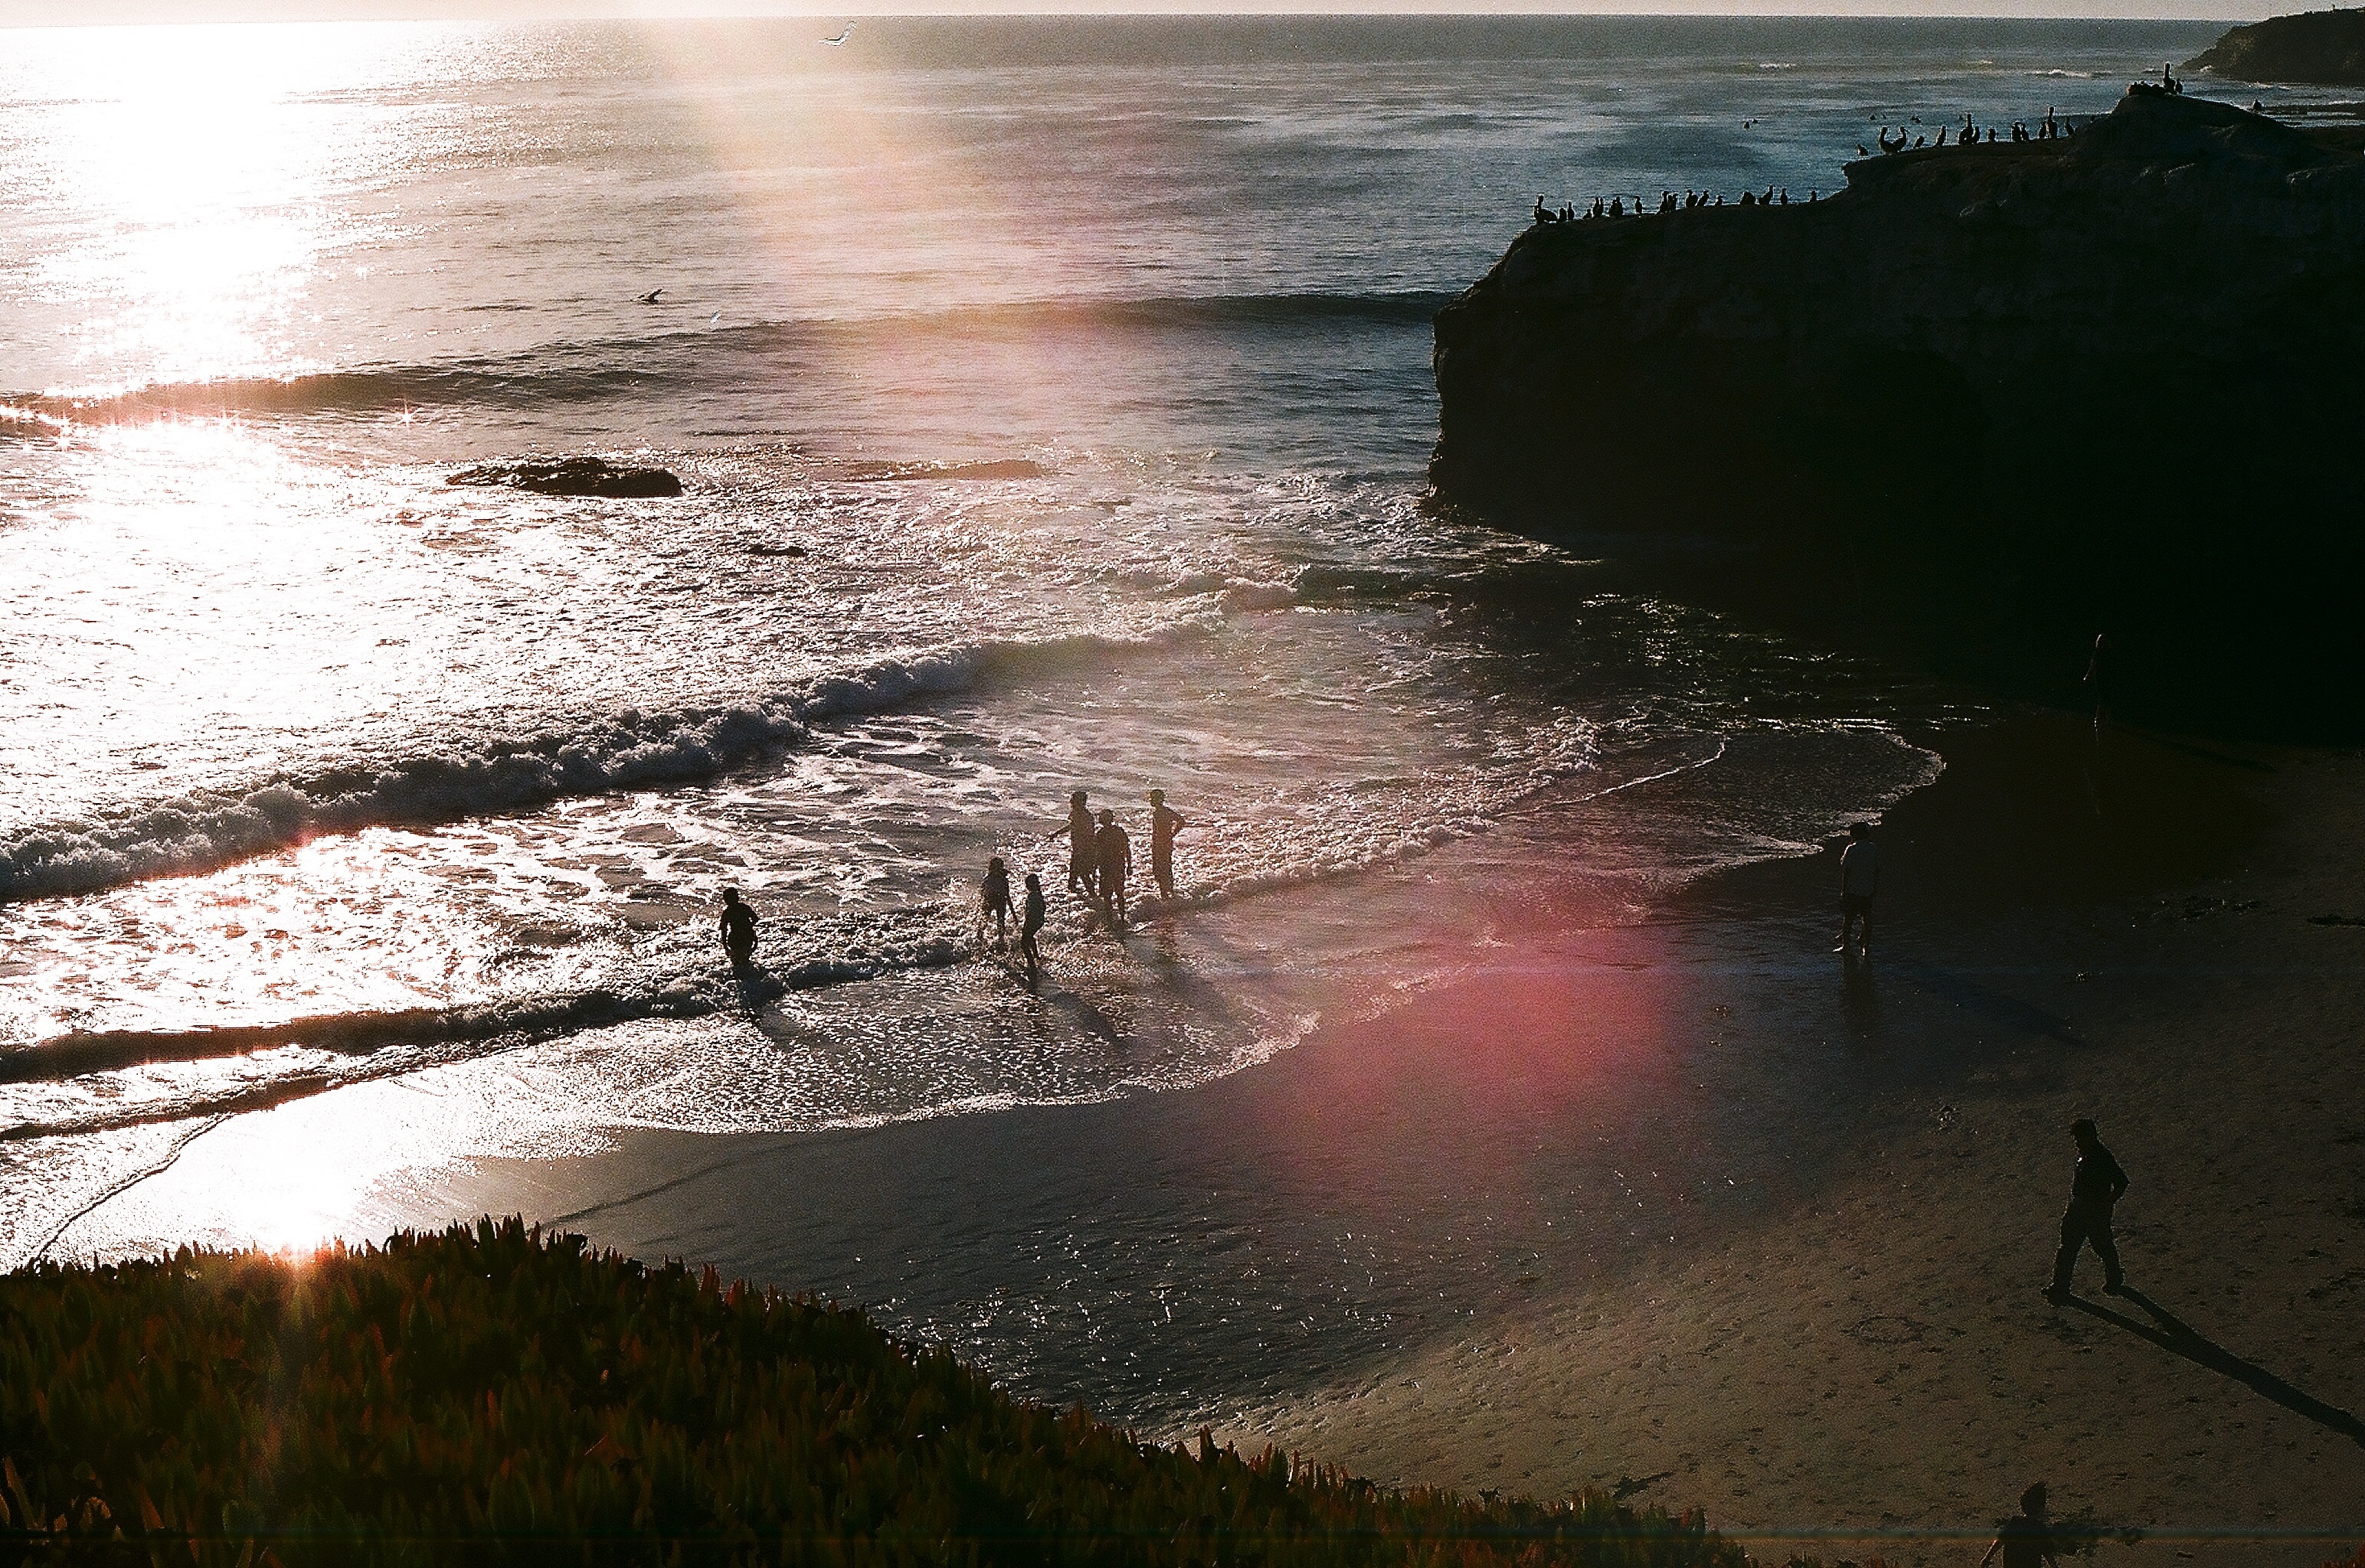
beach, sea, coast, water, nature, sand, ocean, cloud, sunrise, sunset, sunlight, morning, shore, wave, dawn, dusk, evening, reflection, terrain, body of water, atmospheric phenomenon, wind wave